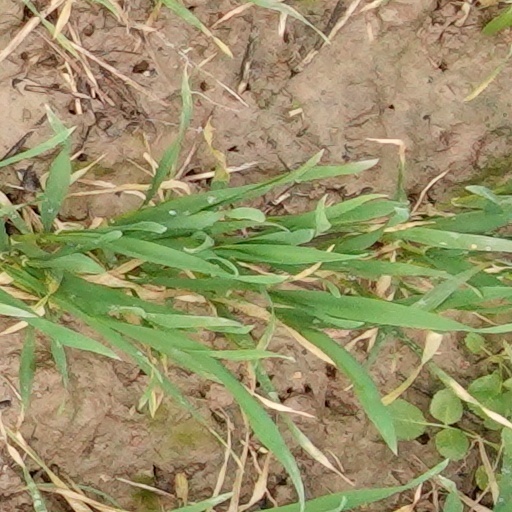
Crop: wheat